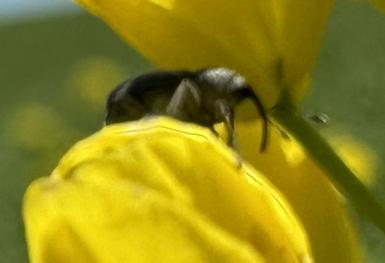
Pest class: Cabbage_seedpod_weevil